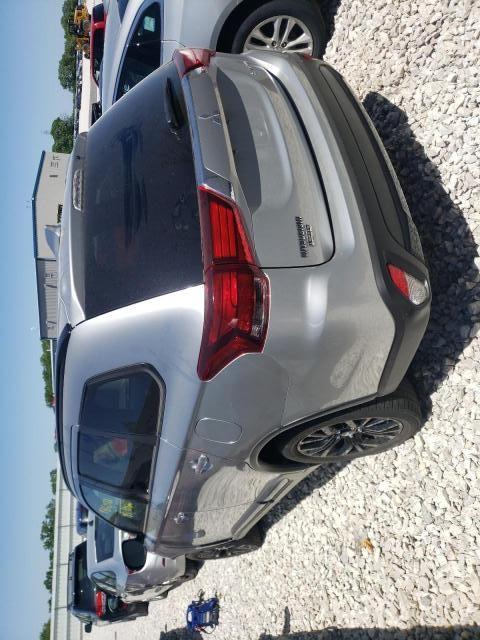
Aucun dommage détecté.
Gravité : aucun